Cancer (mythology)

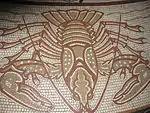
Mosaic in the abbey of Hagia Maria

The 12th century Romanesque church of St. Austremonius in Issoire, France, in which reliefs with the figures of the Zodiac appear. The shape of Cancer is reminiscent of a crayfish, but the grotesque appearance is closer to a gargoyle.